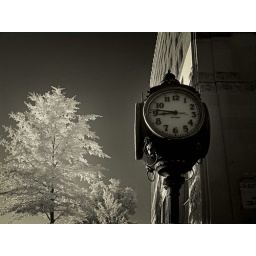
A street corner clock shot in infrared.